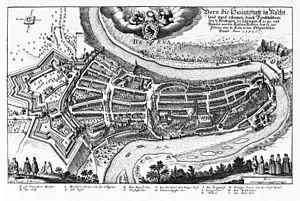
Berne est la capitale de facto de la Suisse, la capitale du canton homonyme et la cinquième plus grande ville de Suisse. Depuis 1848, Berne est la « ville fédérale », à savoir le siège permanent du gouvernement fédéral et de l'Assemblée fédérale suisses, mais pas des tribunaux fédéraux.